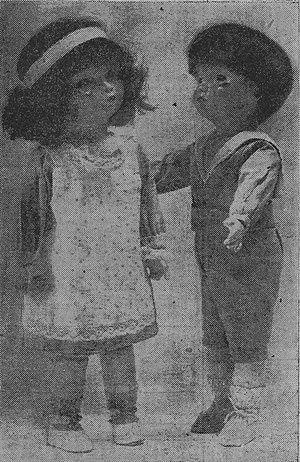
Nénette et Rintintin, poupées crées par Francisque Poulbot en 1913
Nénette et Rintintin étaient un couple de poupées en laine confectionnées en France à la fin de la Première Guerre mondiale, aussitôt devenu des porte-bonheur.